Le Dep

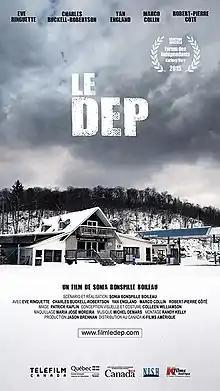

Le Dep is a 2015 Canadian psychological drama film directed by Sonia Boileau. Set in a fictional Innu community, the film's dialogue is mostly in French, with some Innu-aimun. "Le Dep" is the first First Nations production of Telefilm Canada's Micro-Budget program. The film's world premiere was at the 2015 Karlovy Vary International Film Festival, following which the film played various festivals in Canada, the United States, and United Kingdom and had a theatrical run in Montreal.